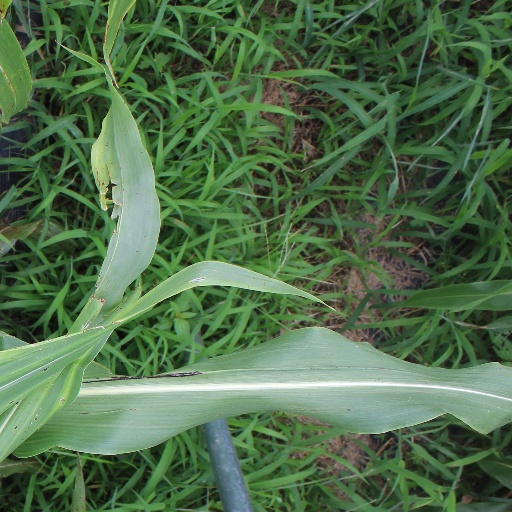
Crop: sorghum